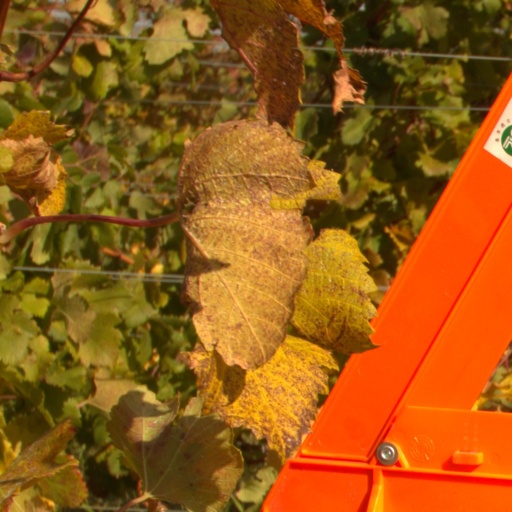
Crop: grape